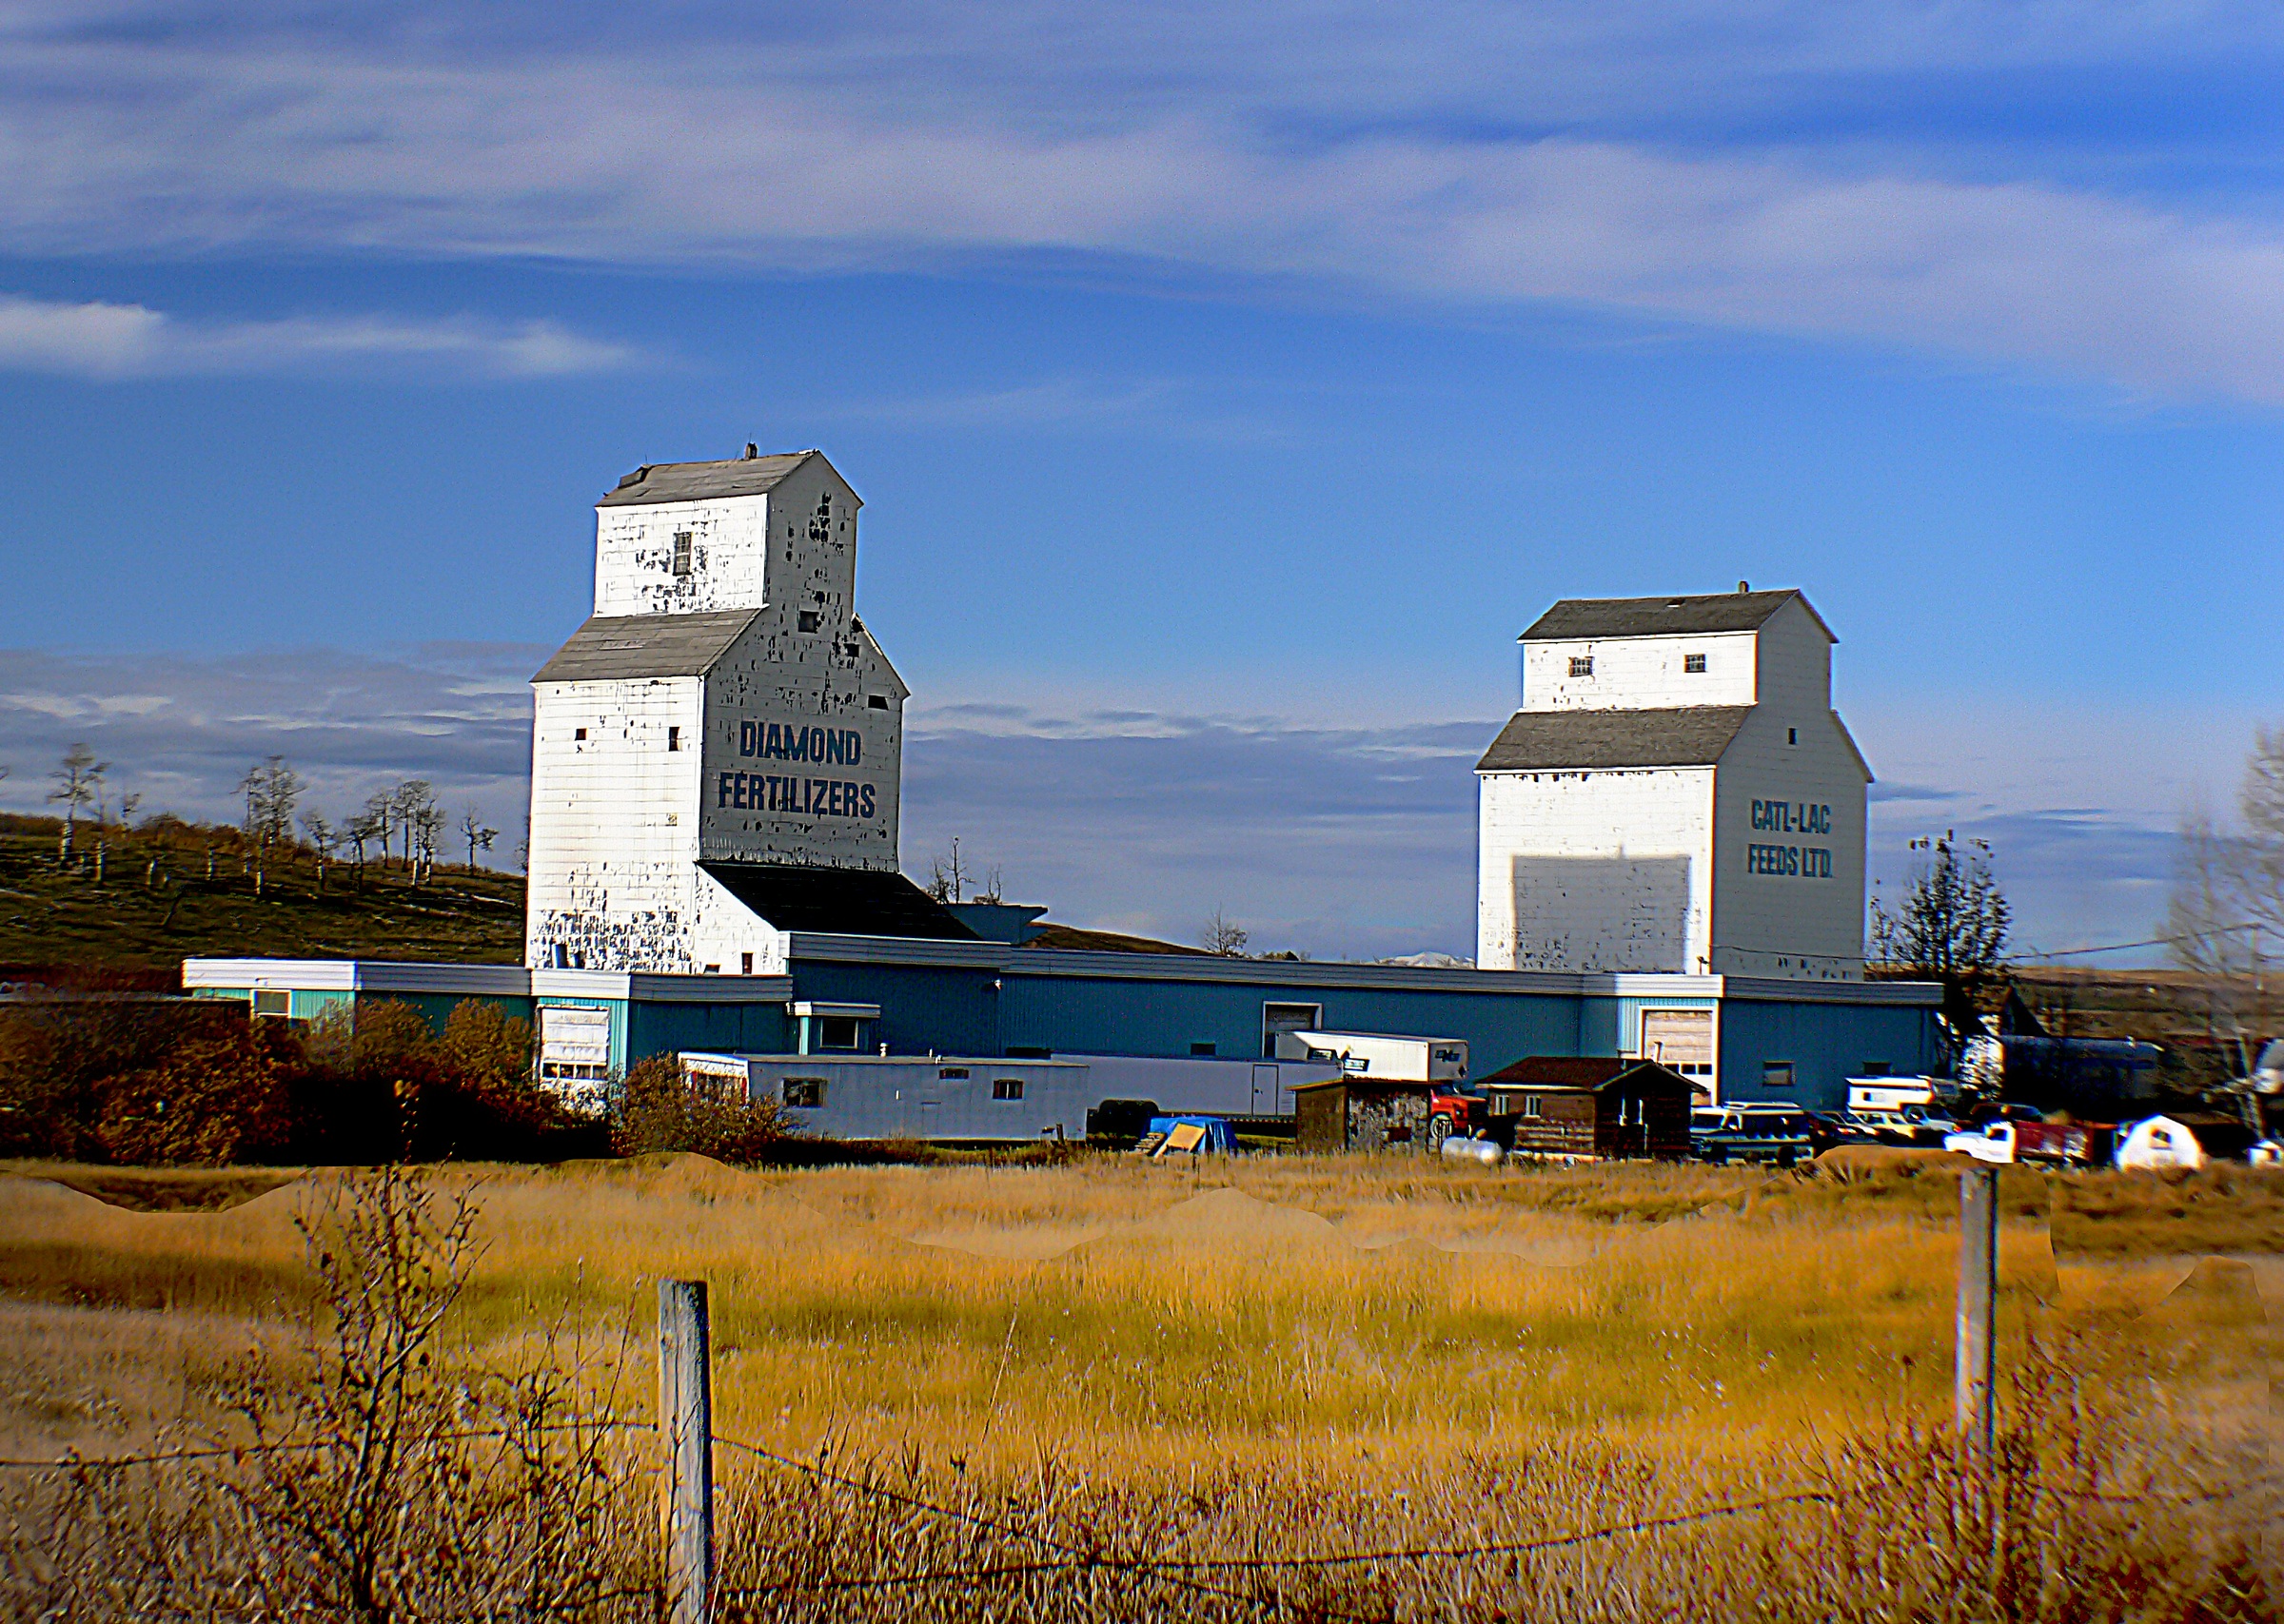
landscape, sea, coast, cloud, farm, transport, tower, industry, lumixfz30, bridgecamera, alberta, sages, dewinton, grainelevators, rural area